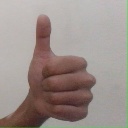
अक्षर: थ